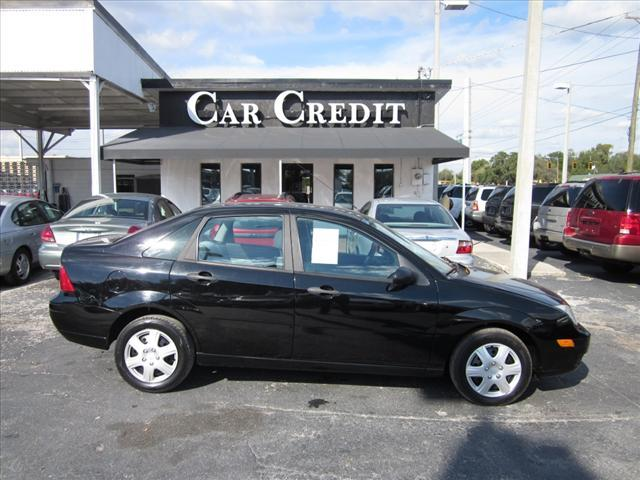
Car model: 2007 Ford Focus Sedan